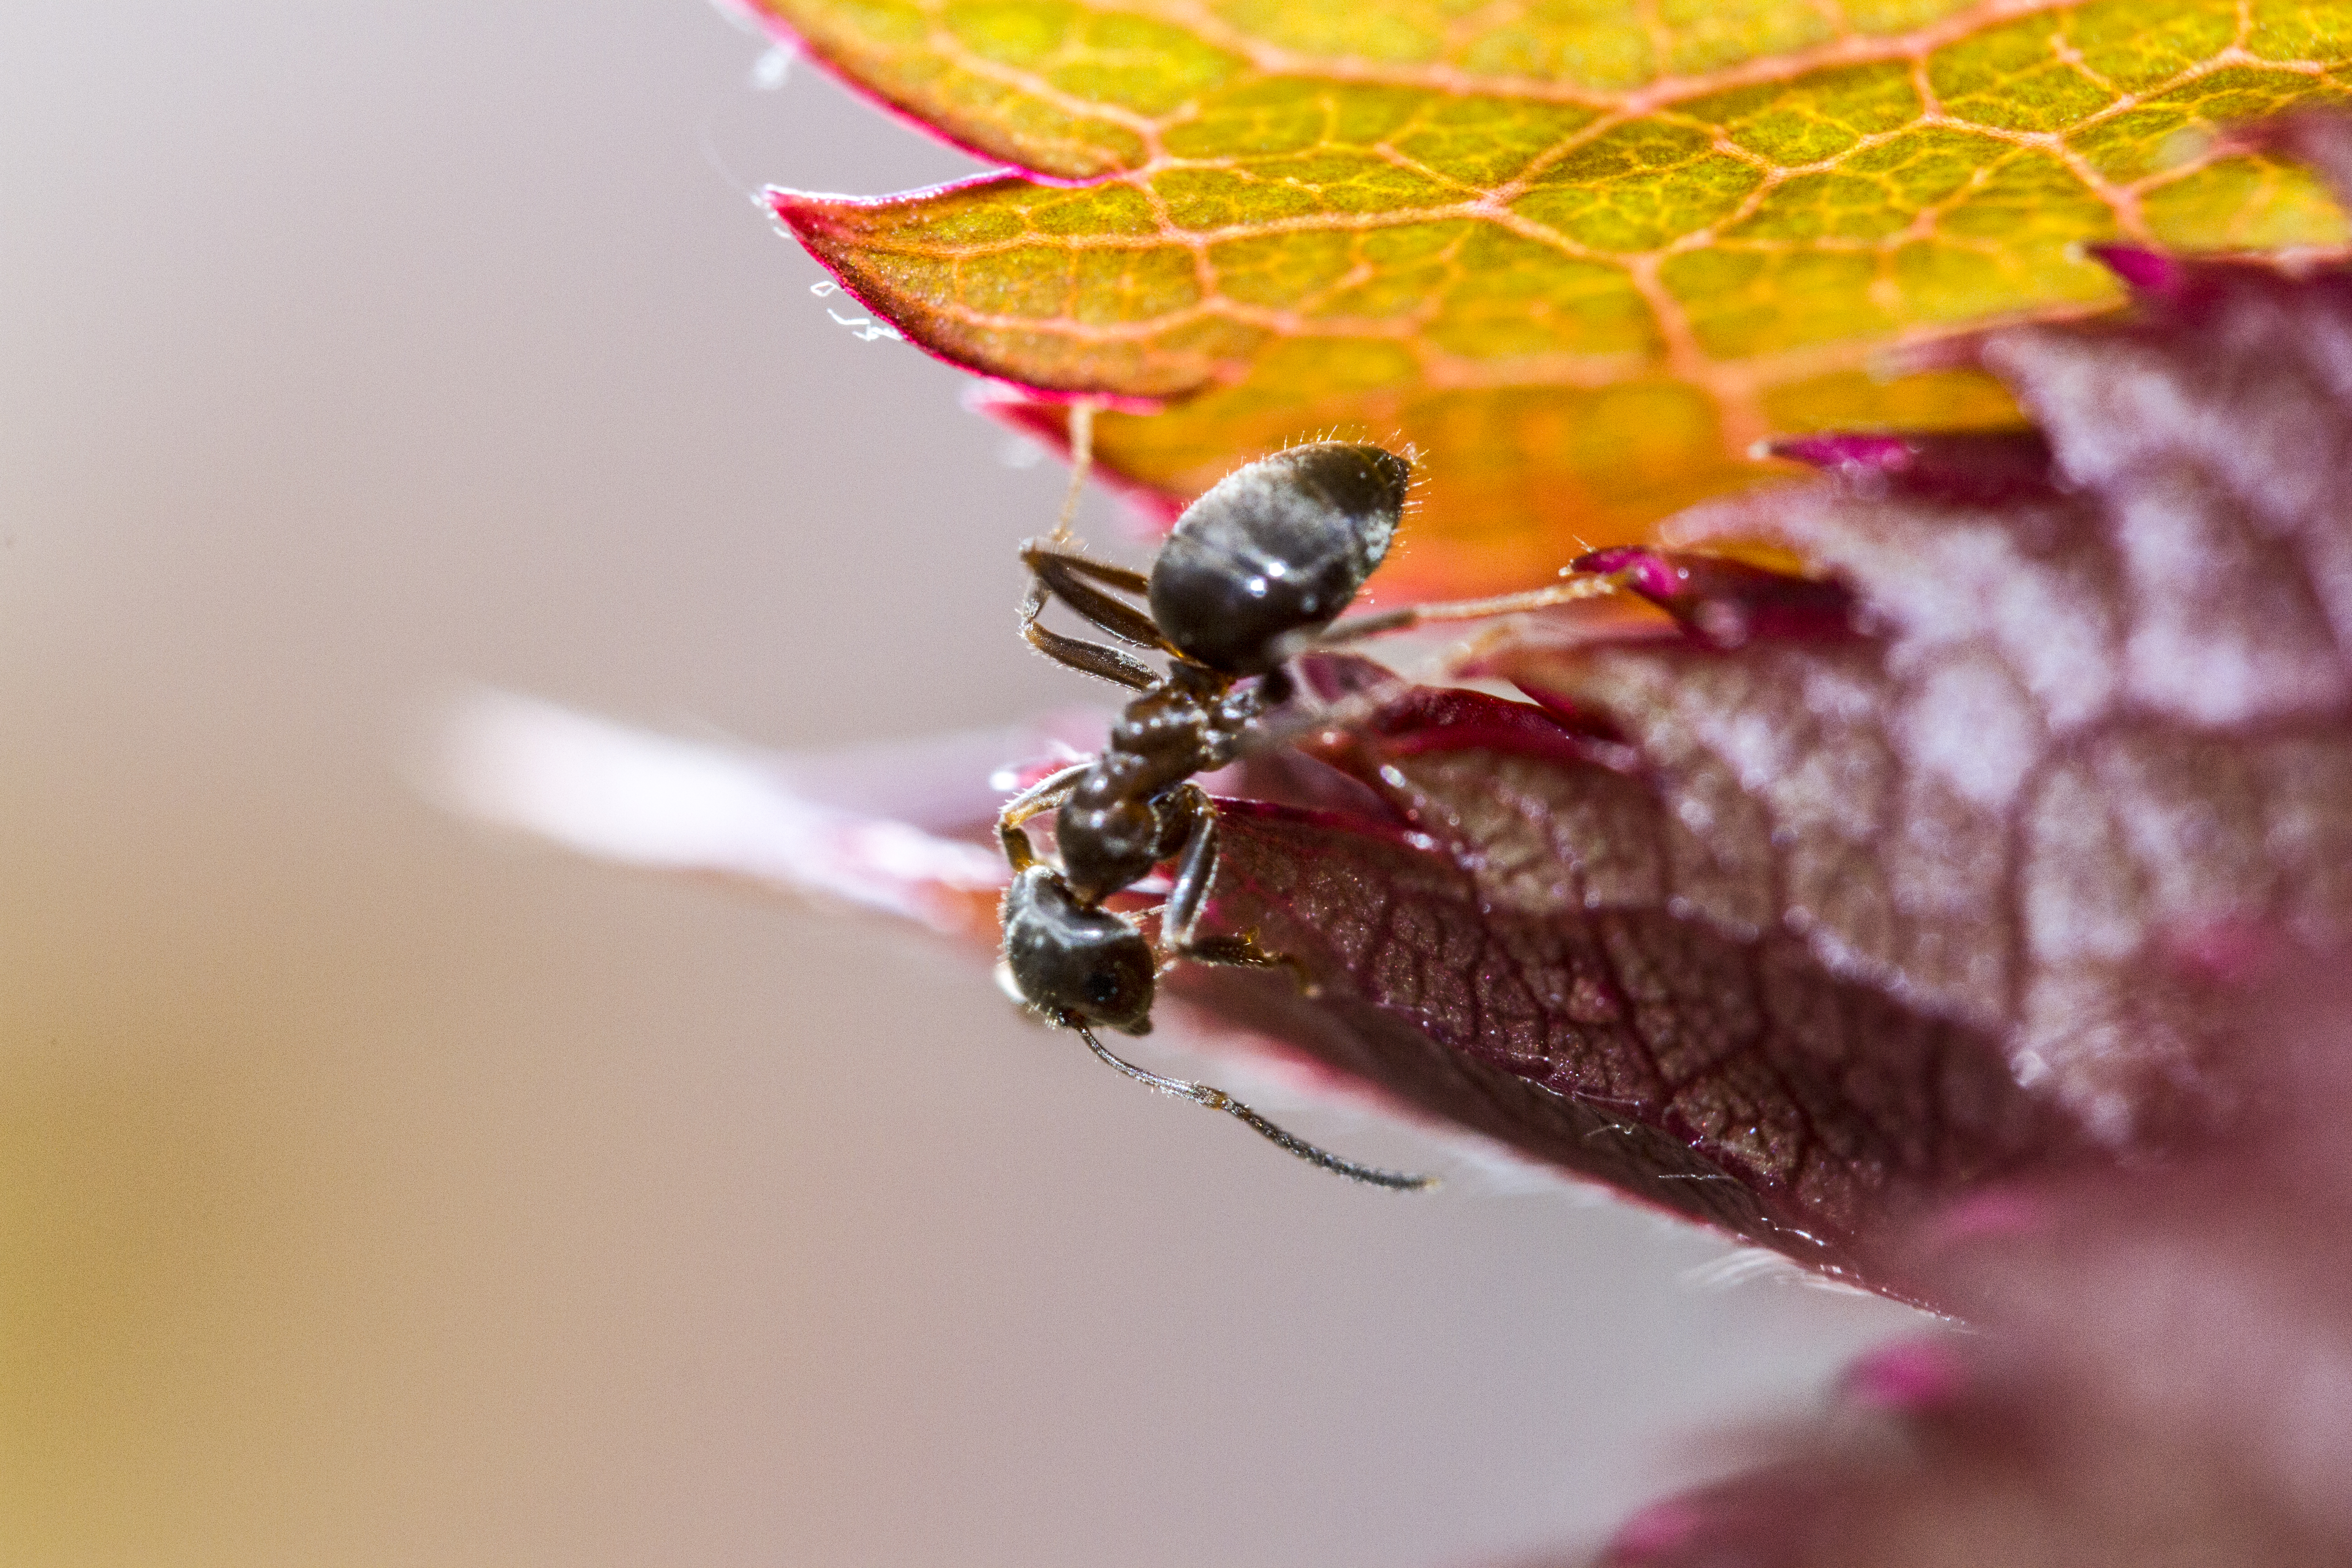
photography, leaf, flower, petal, red, insect, autumn, fauna, invertebrate, close up, uk, peterborough, macro photography